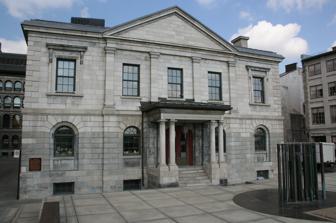
Building: Old Custom House, Montreal
Country: Canada
Year built: 1838
Historic site in Quebec, Canada Custom House Ancienne-Douane General information Architectural style Palladian revival Coordinates 45°30′09″N 73°33′15″W / 45.502565°N 73.554218°W / 45.502565; -73.554218 Construction started 1836 Completed 1838 Renovated 1881-1882 Design and construction Architect(s) John Ostell National Historic Site of Canada Official name Former Montreal Custom House National Historic Site of Canada Designated 1997 The Old Custom House (French: Ancienne-Douane ) is a building in what is now Old Montreal , which served as Montreal 's first custom house . The building was completed in 1836, designed by Montreal architect John Ostell in the Palladian revival style. It is a National Historic Site of Canada . It now houses the Pointe-à-Callière Museum 's gift shop. Gallery In 1886 during a flood Historical marker References